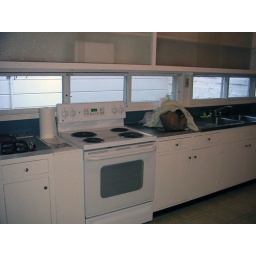
Facing stove and sink in kitchen.